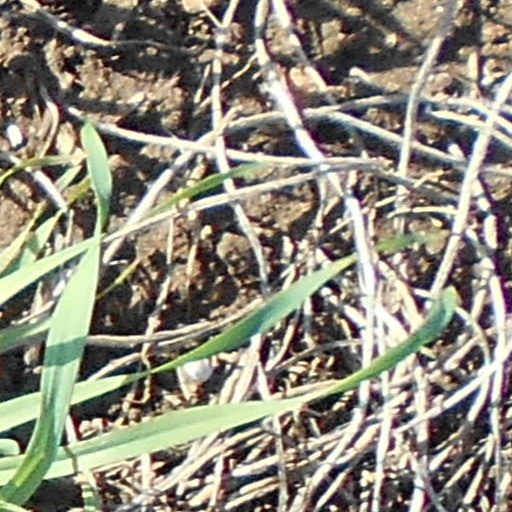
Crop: wheat